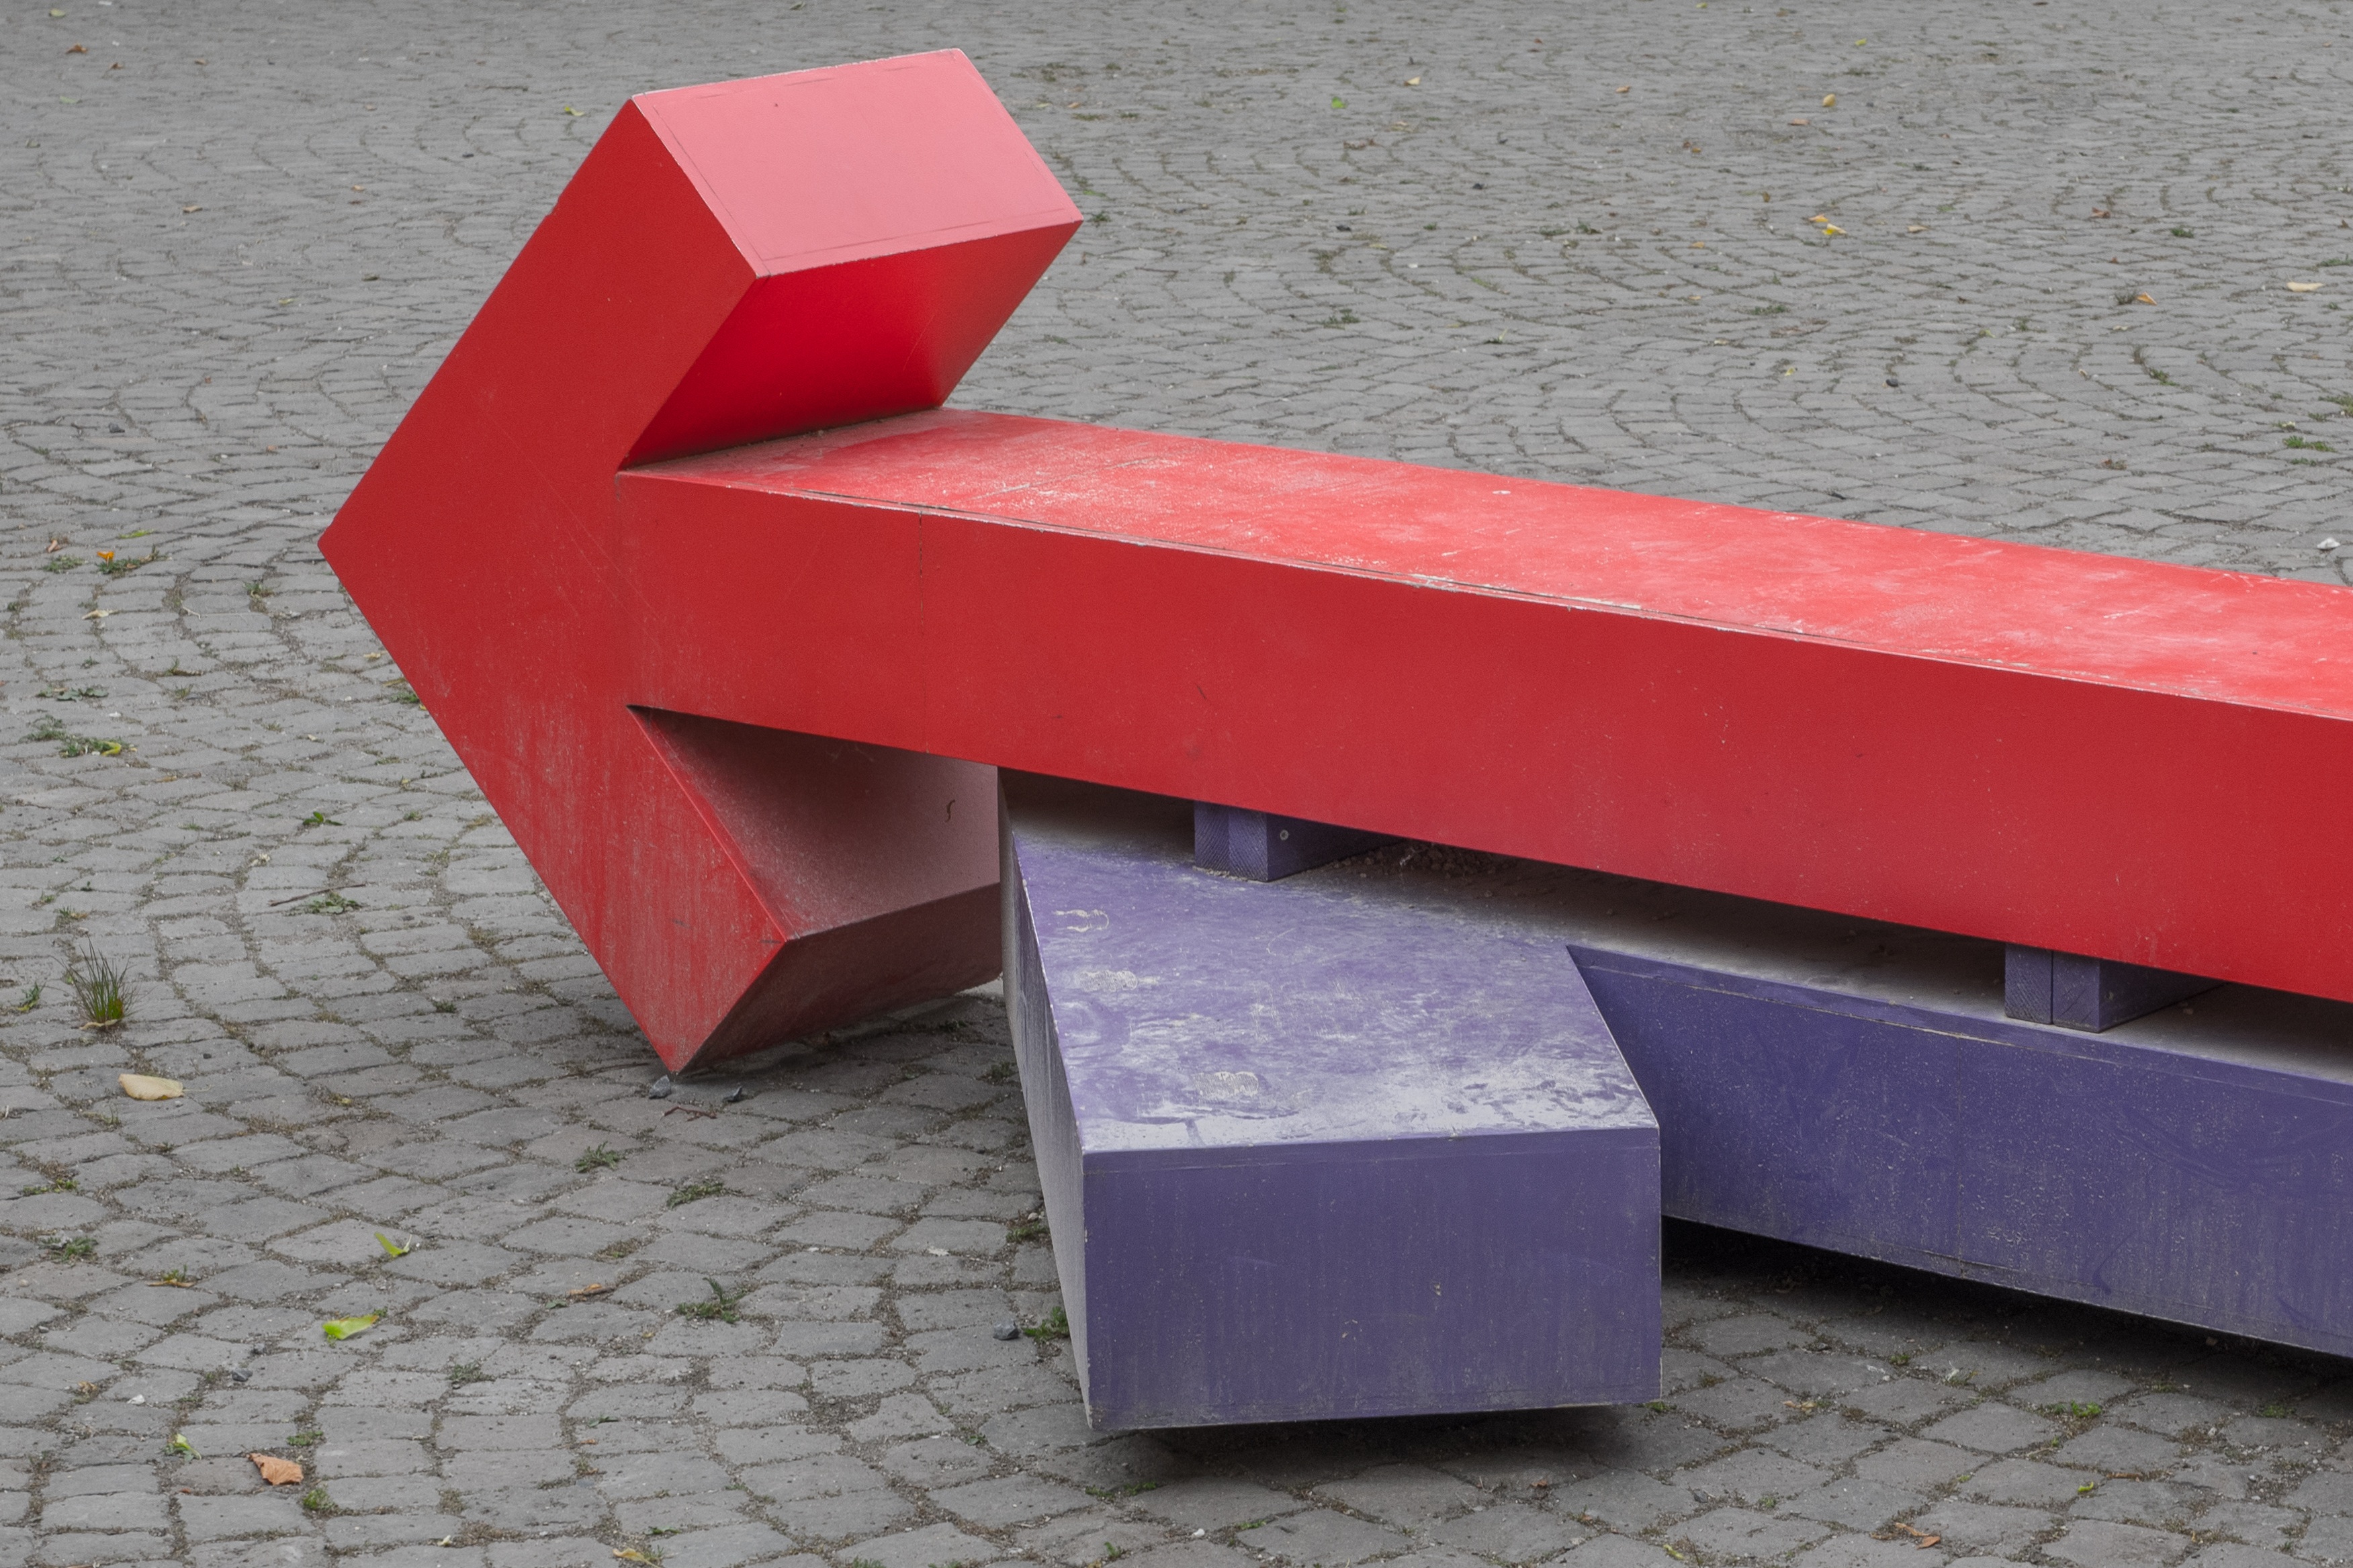
table, abstract, wood, bench, chair, direction, red, symbol, blue, furniture, colorful, artwork, marking, arrow, art, directory, away, characters, paving stones, alignment, objectives